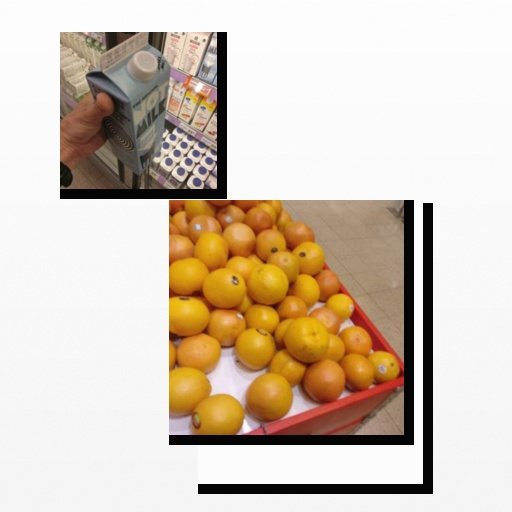
Food items: oat_milk, fig, red_grapefruit